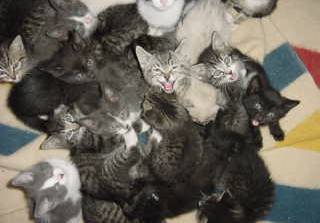
Label: cat